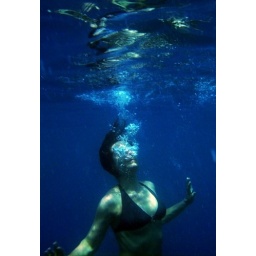
Deep in clear blue water